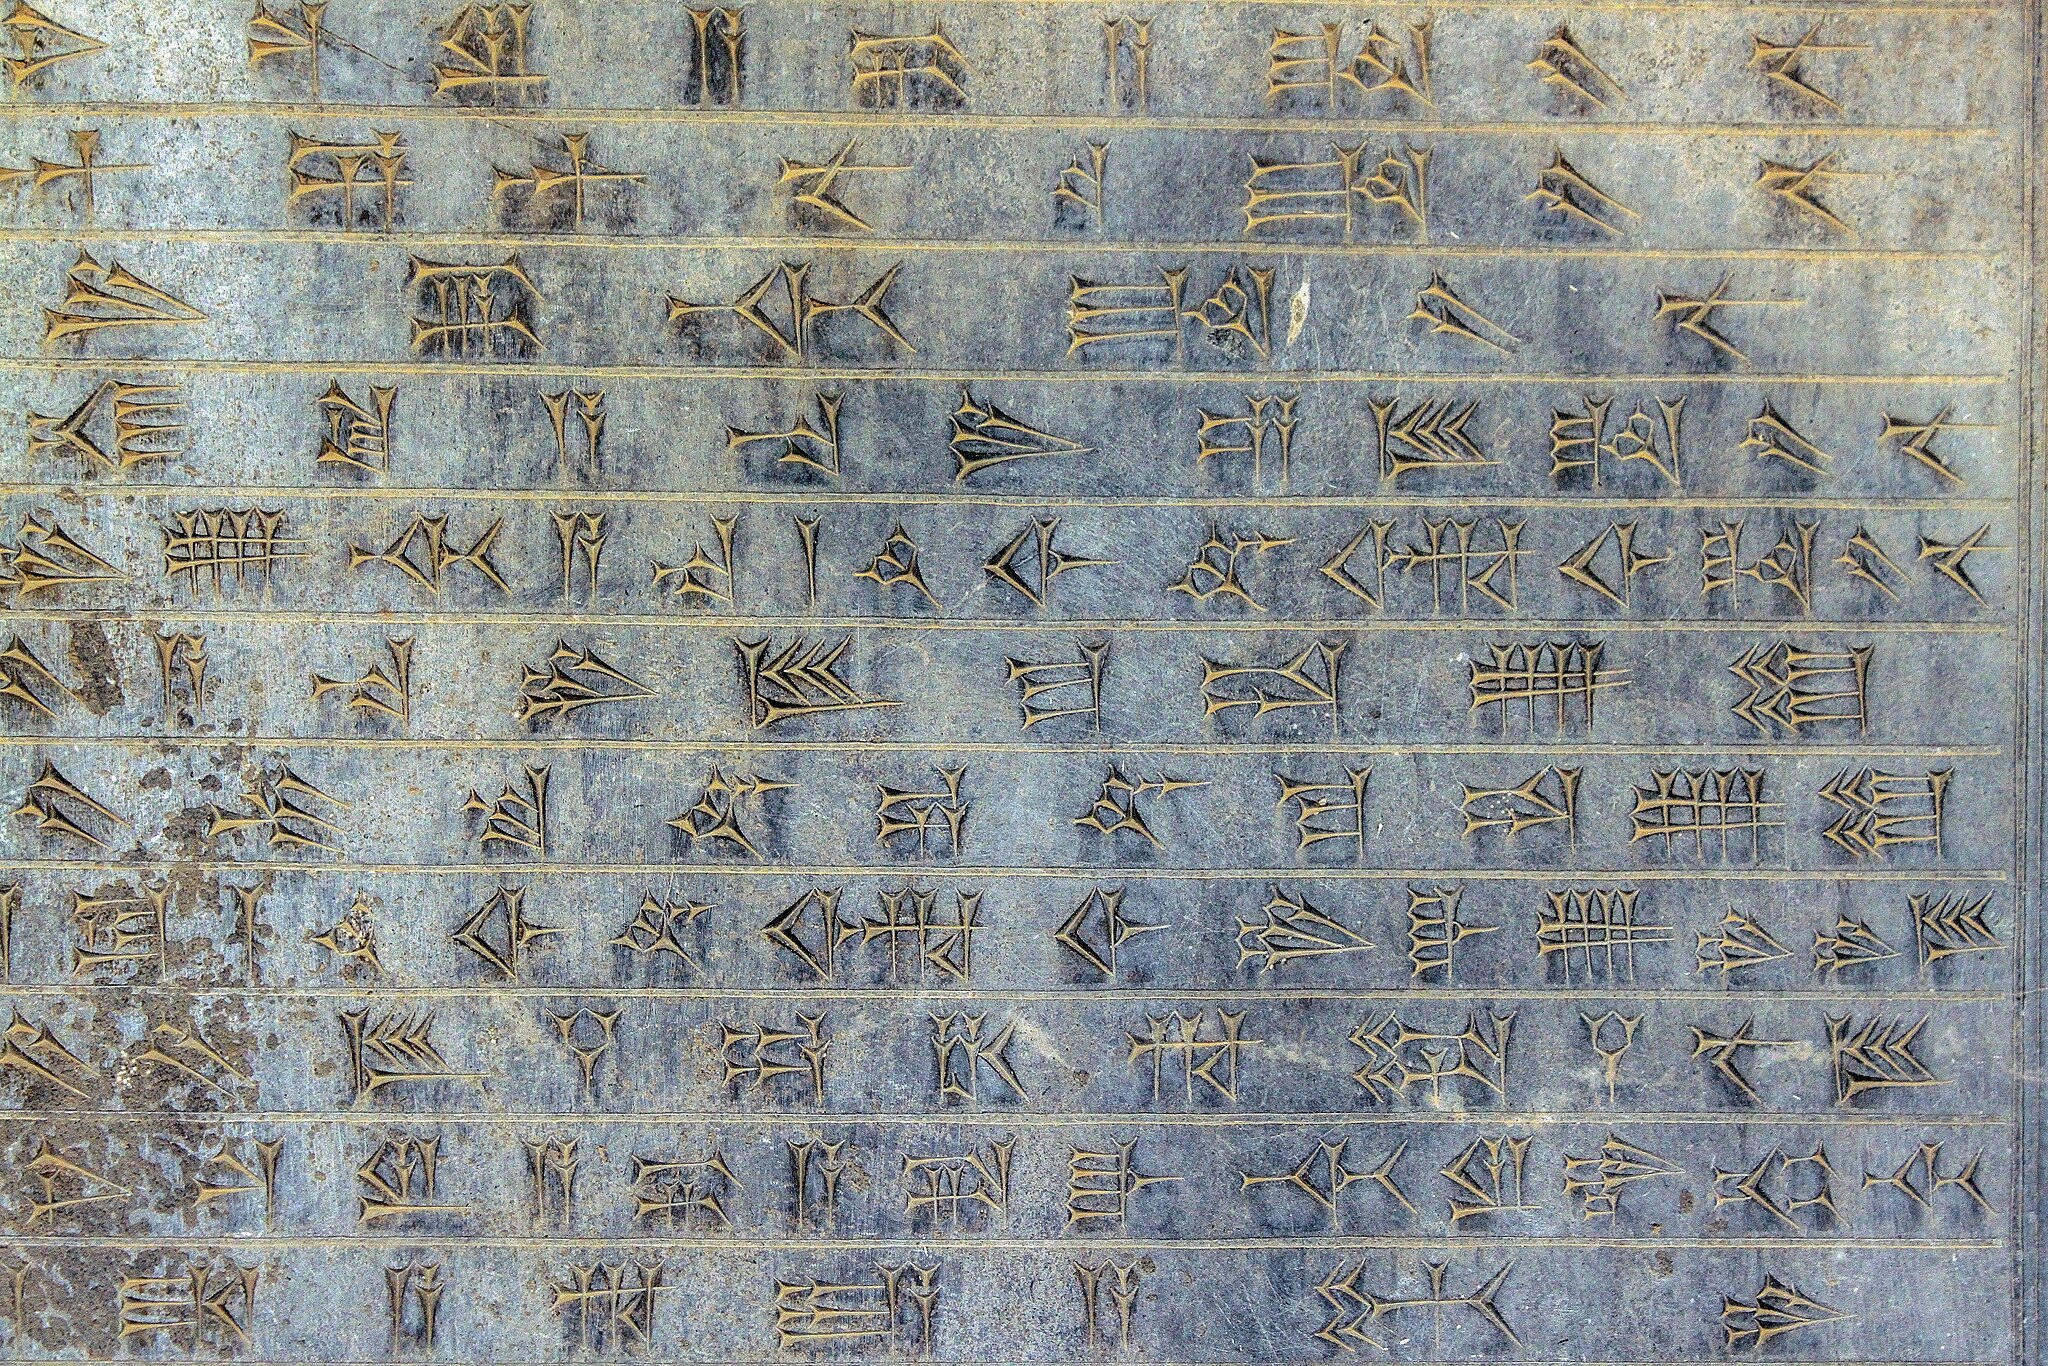
Title: Reliefs in Persepolis نگاره های تخت جمشید 24
Description: Persepolis was the ceremonial capital of the Achaemenid Empire (ca. 550–330 BC). It is situated 60 km northeast of the city of Shiraz in Fars Province, Iran
Date: 2009-07-14 04:01:57
Categories: Taken with Canon EOS 500D, Achaemenid inscriptions, Self-published work, Inscriptions in Persepolis, Files with coordinates missing SDC location of creation, 2009 in Persepolis, Photographs by Mostafa Meraji, Aesthetics of Iran